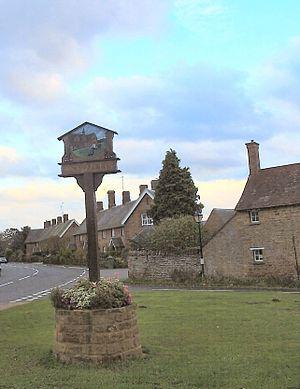
Sywell est un village et une paroisse civile dans le borough de Wellingborough, dans le Northamptonshire en Angleterre.